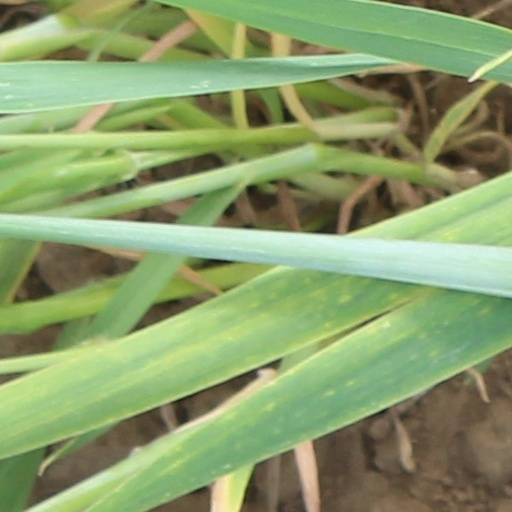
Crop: wheat